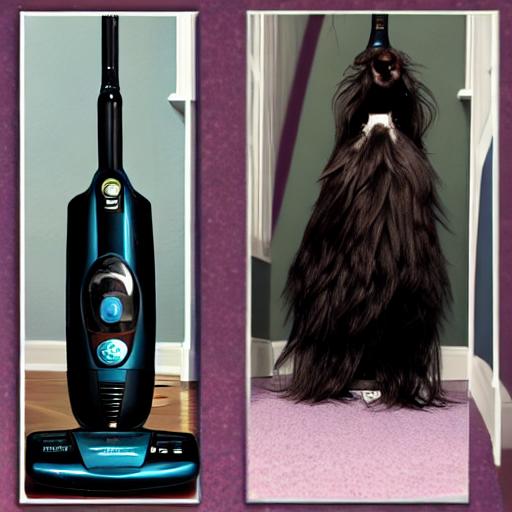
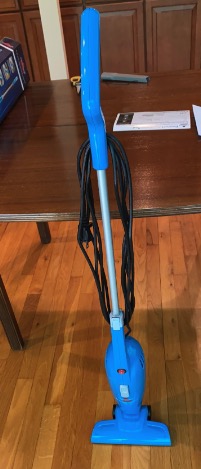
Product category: items_vacuum
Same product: no